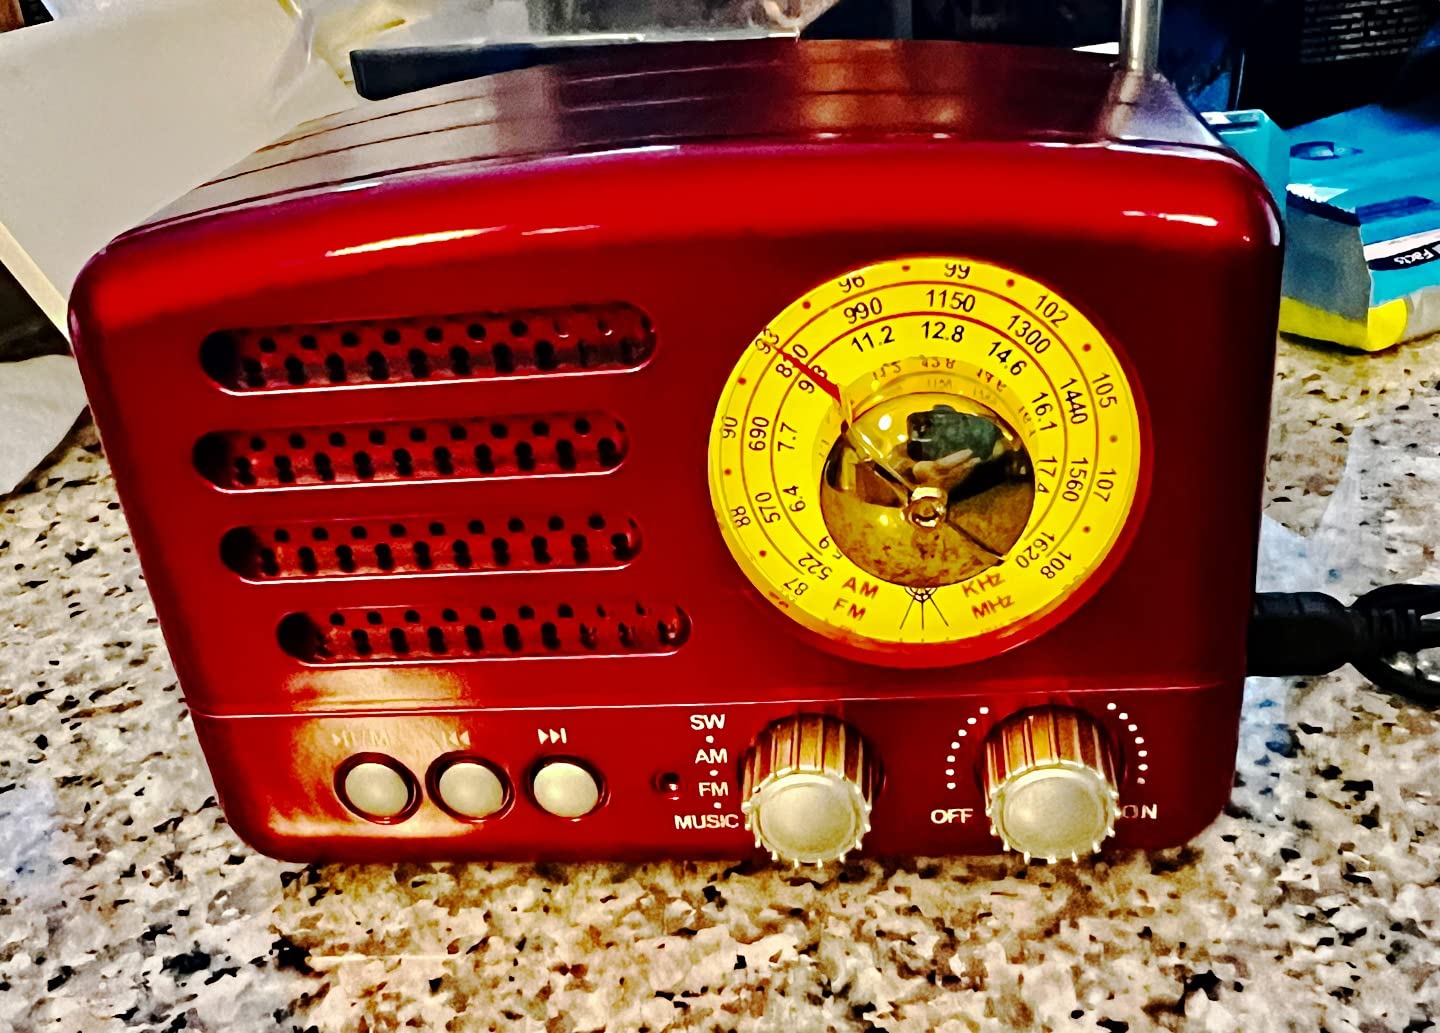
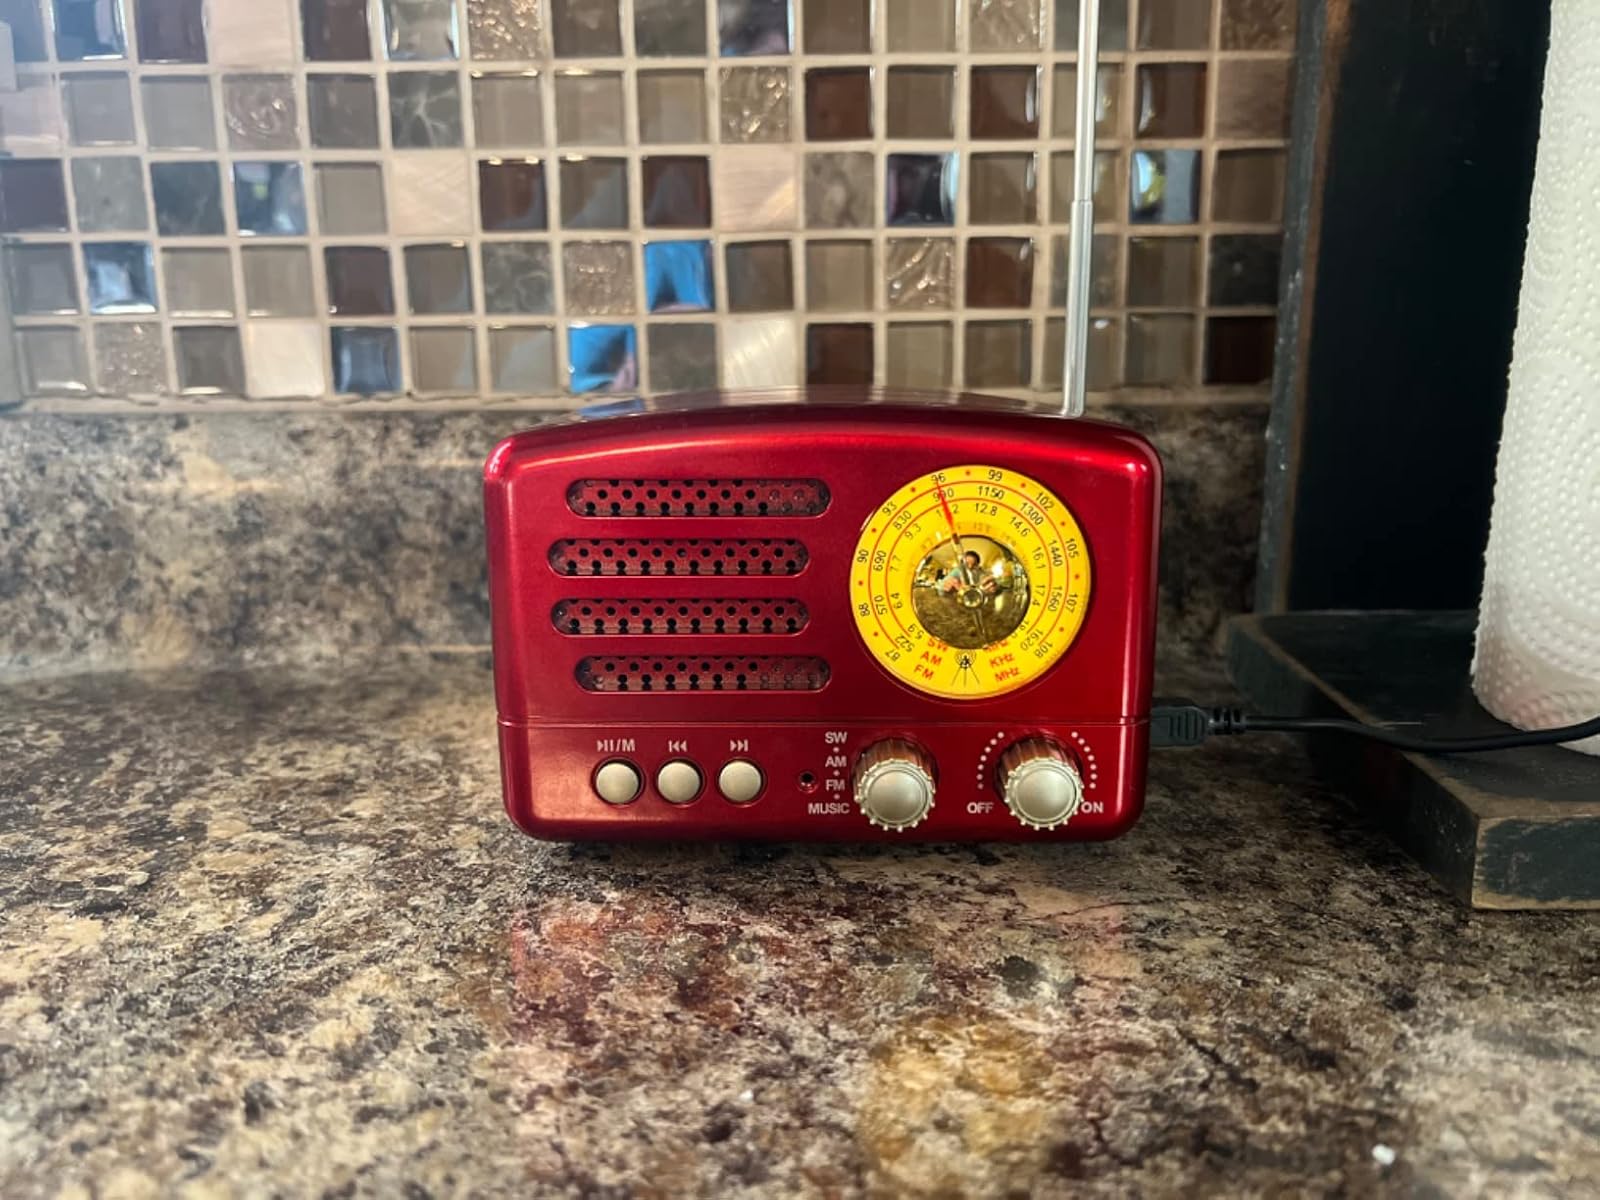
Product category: radio
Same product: yes